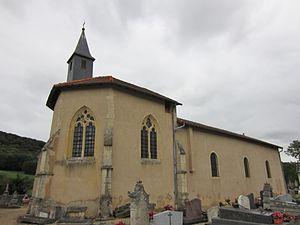
Arnaville est une commune française située dans le département de Meurthe-et-Moselle en région Grand Est. Village de 621 habitants situé au confluent du Rupt de Mad et de la Moselle, à 171 m d'altitude il est le plus bas de Meurthe-et-Moselle. Arrondissement de Toul, canton de Thiaucourt-Regniéville, il intègre le parc naturel régional de Lorraine. 550 hectares environ dans un cadre verdoyant et vallonné à moins de 20 km du centre de Metz.